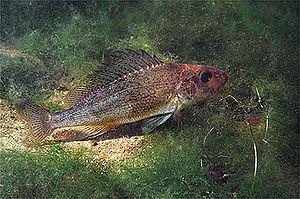
Gymnocephalus est un genre de poissons d'eau douce de la famille des Percidae et originaire d'Europe ou d'Asie.